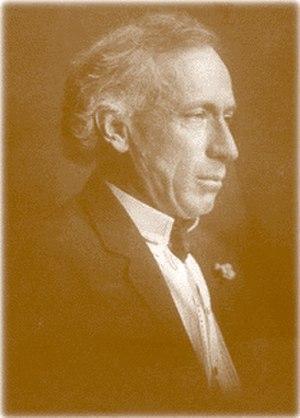
Charles Fletcher Lummis, né le 1ᵉʳ mars 1859 à Lynn dans le Massachusetts et mort le 24 novembre 1928 à Los Angeles en Californie, est un aventurier américain, journaliste, militant pour les droits des amérindiens. Il est également célèbre comme historien, ethnologue, photographe et écrivain.